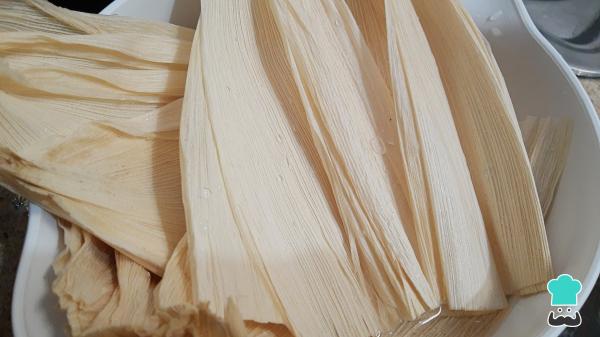
Lava las hojas de los tamales y déjalas suavizar en agua tibia aproximadamente 15 minutos. Es importante lavar bien las hojas, ya que estás pueden contener tierra o basuritas.